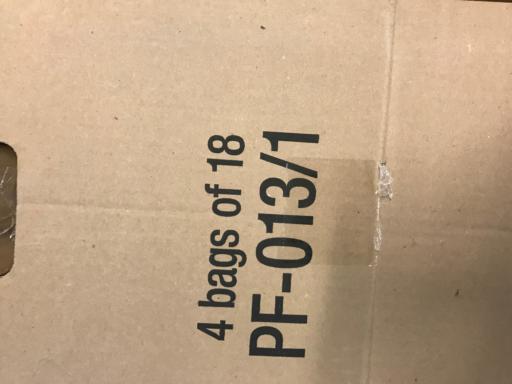
Label: cardboard